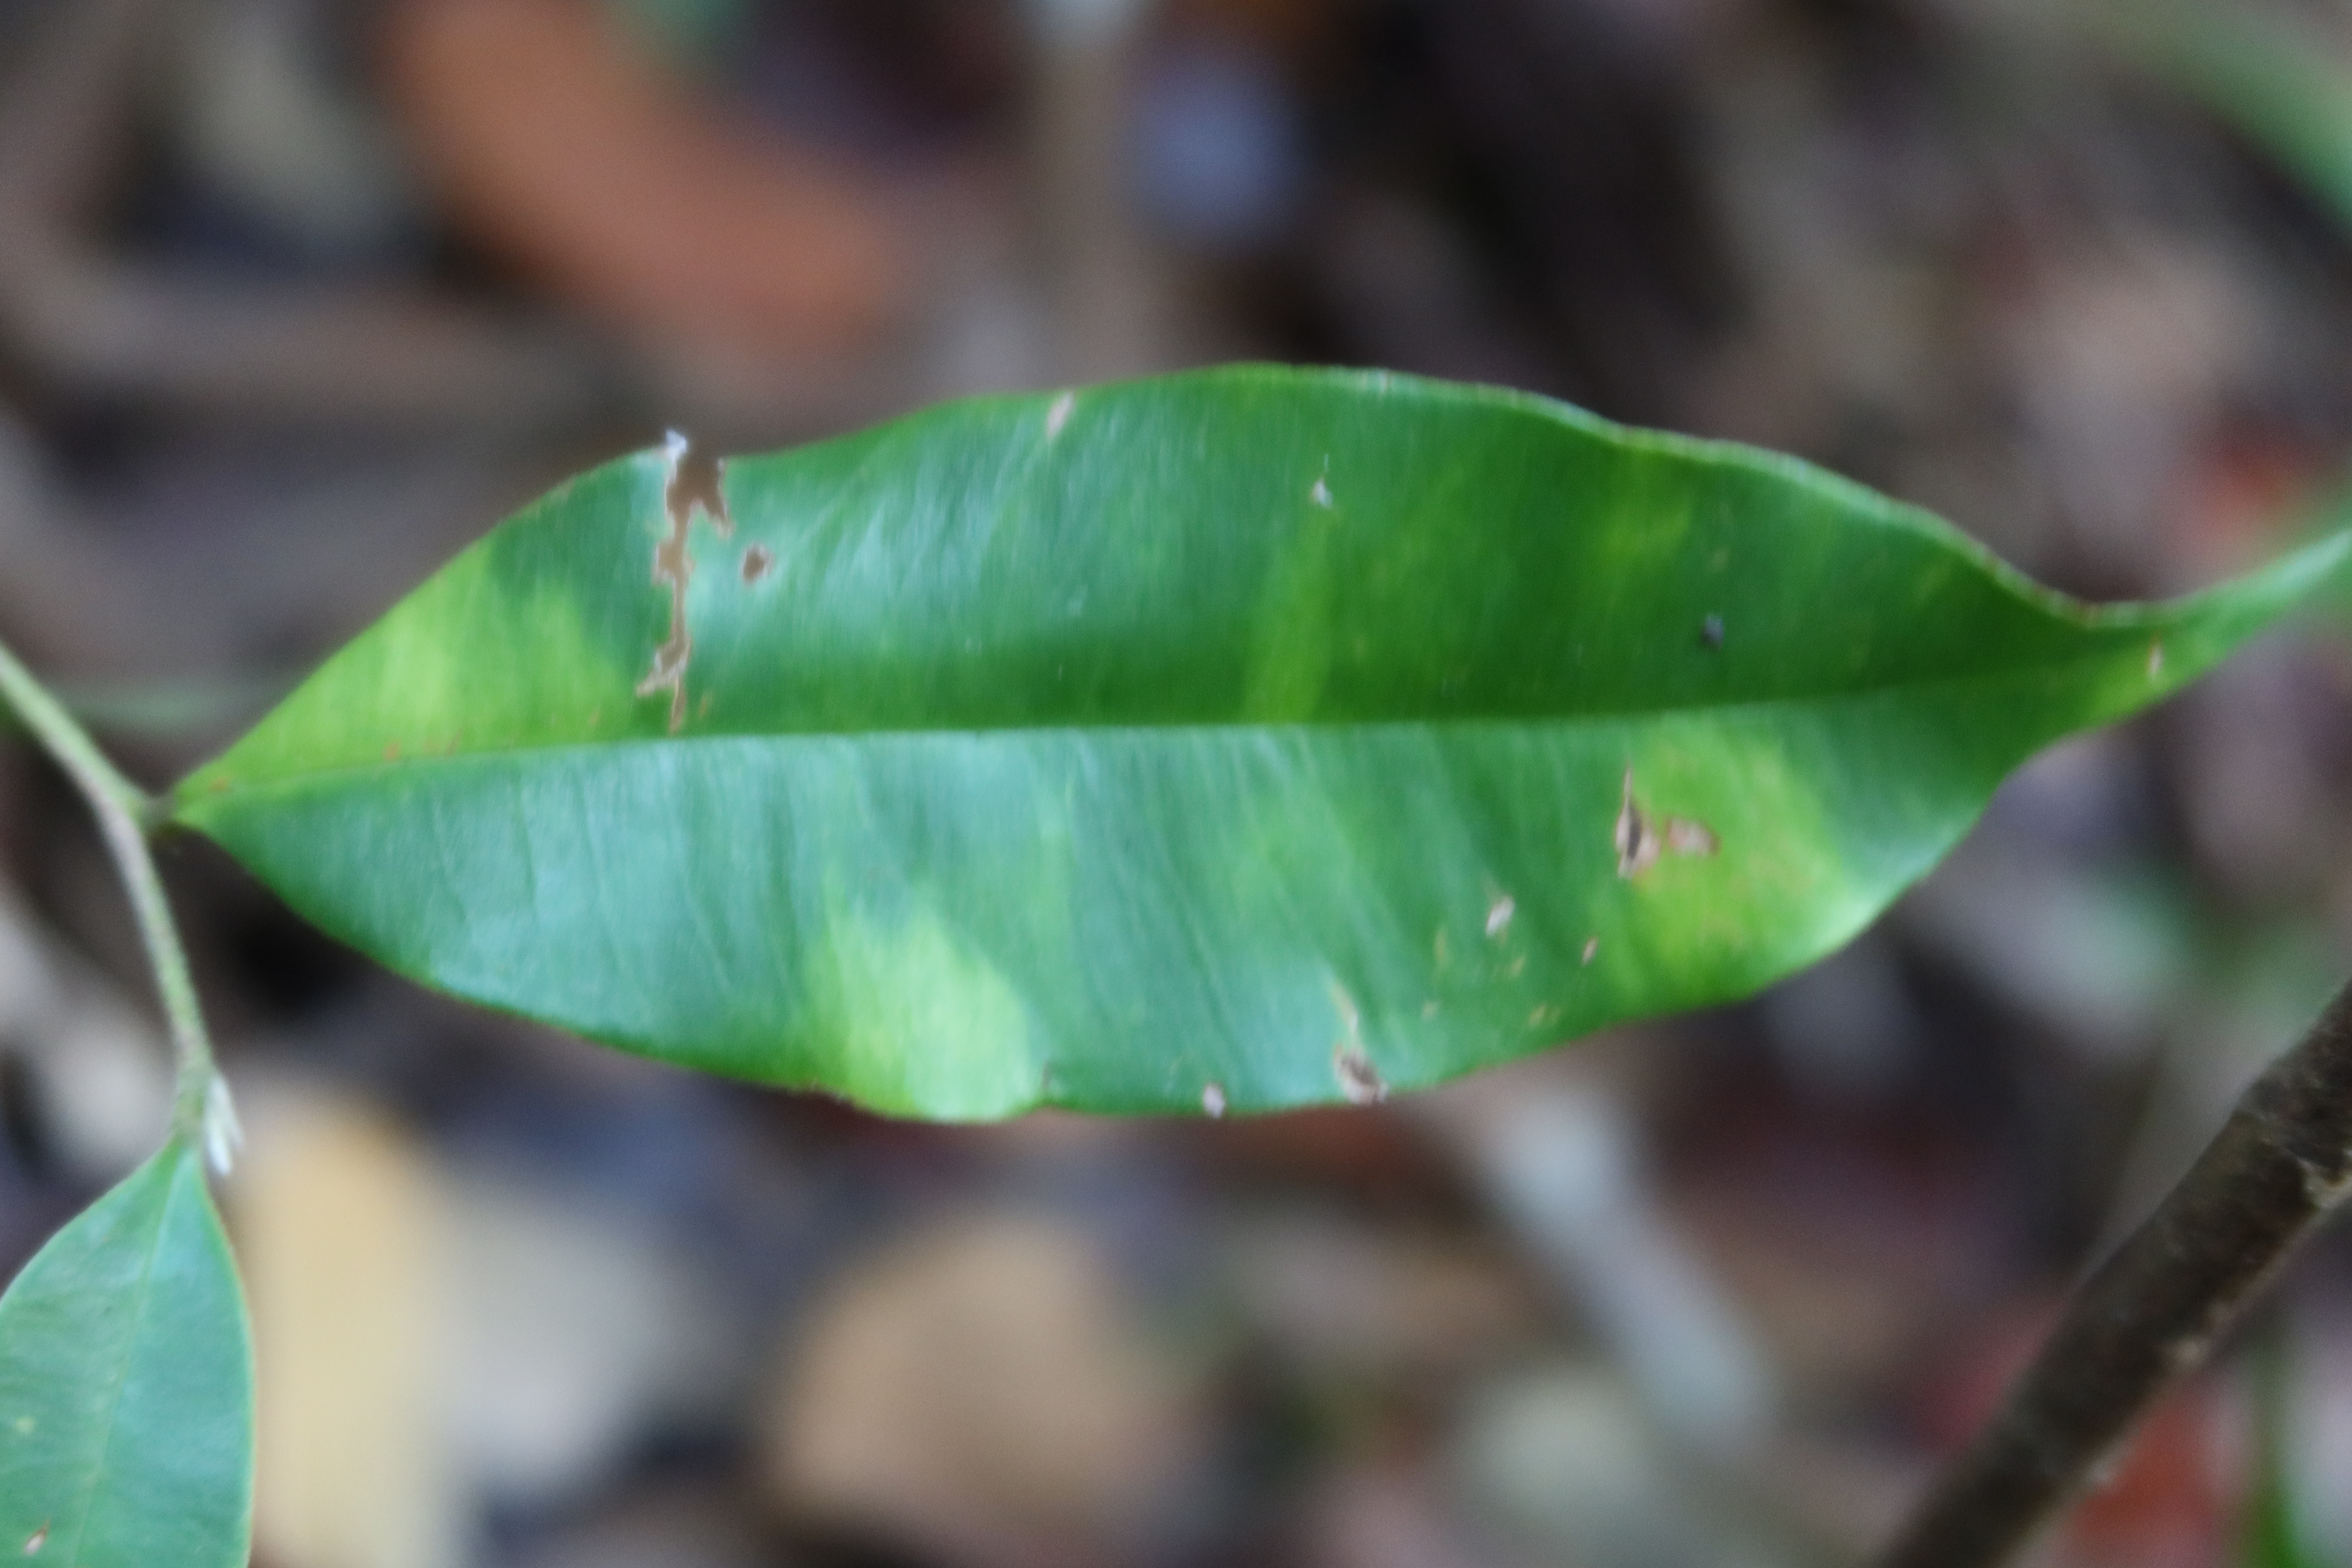
Label: Brown spots